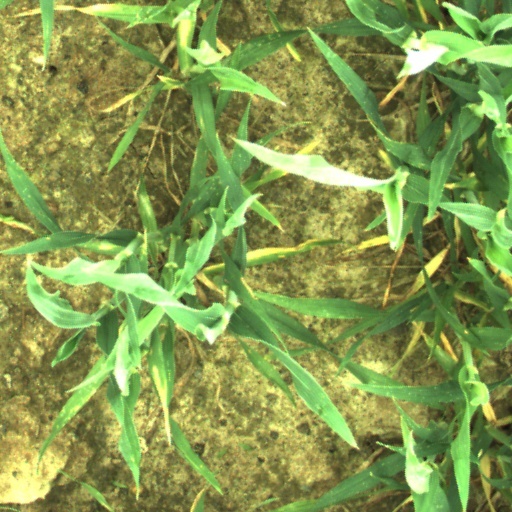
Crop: wheat